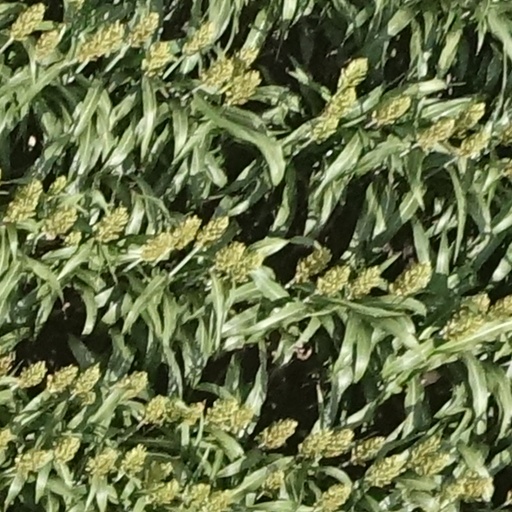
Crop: sorghum